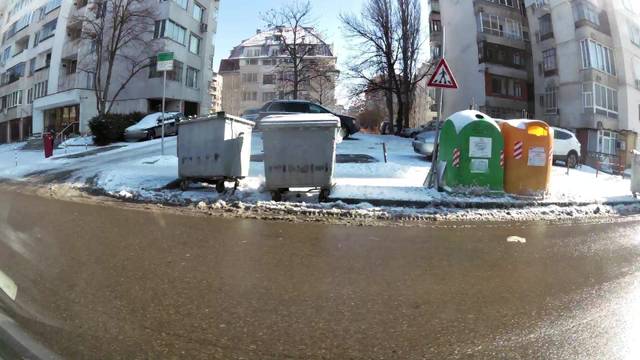
Region: Bulgaria
Coordinates: 42.663, 23.314